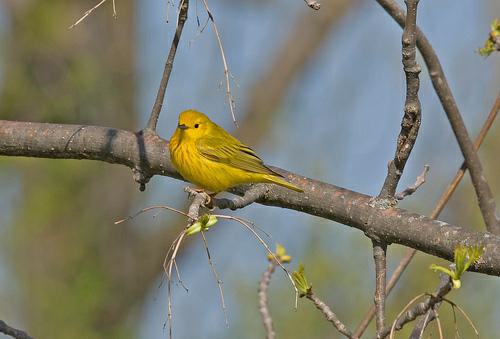
A photo of a yellow warbler